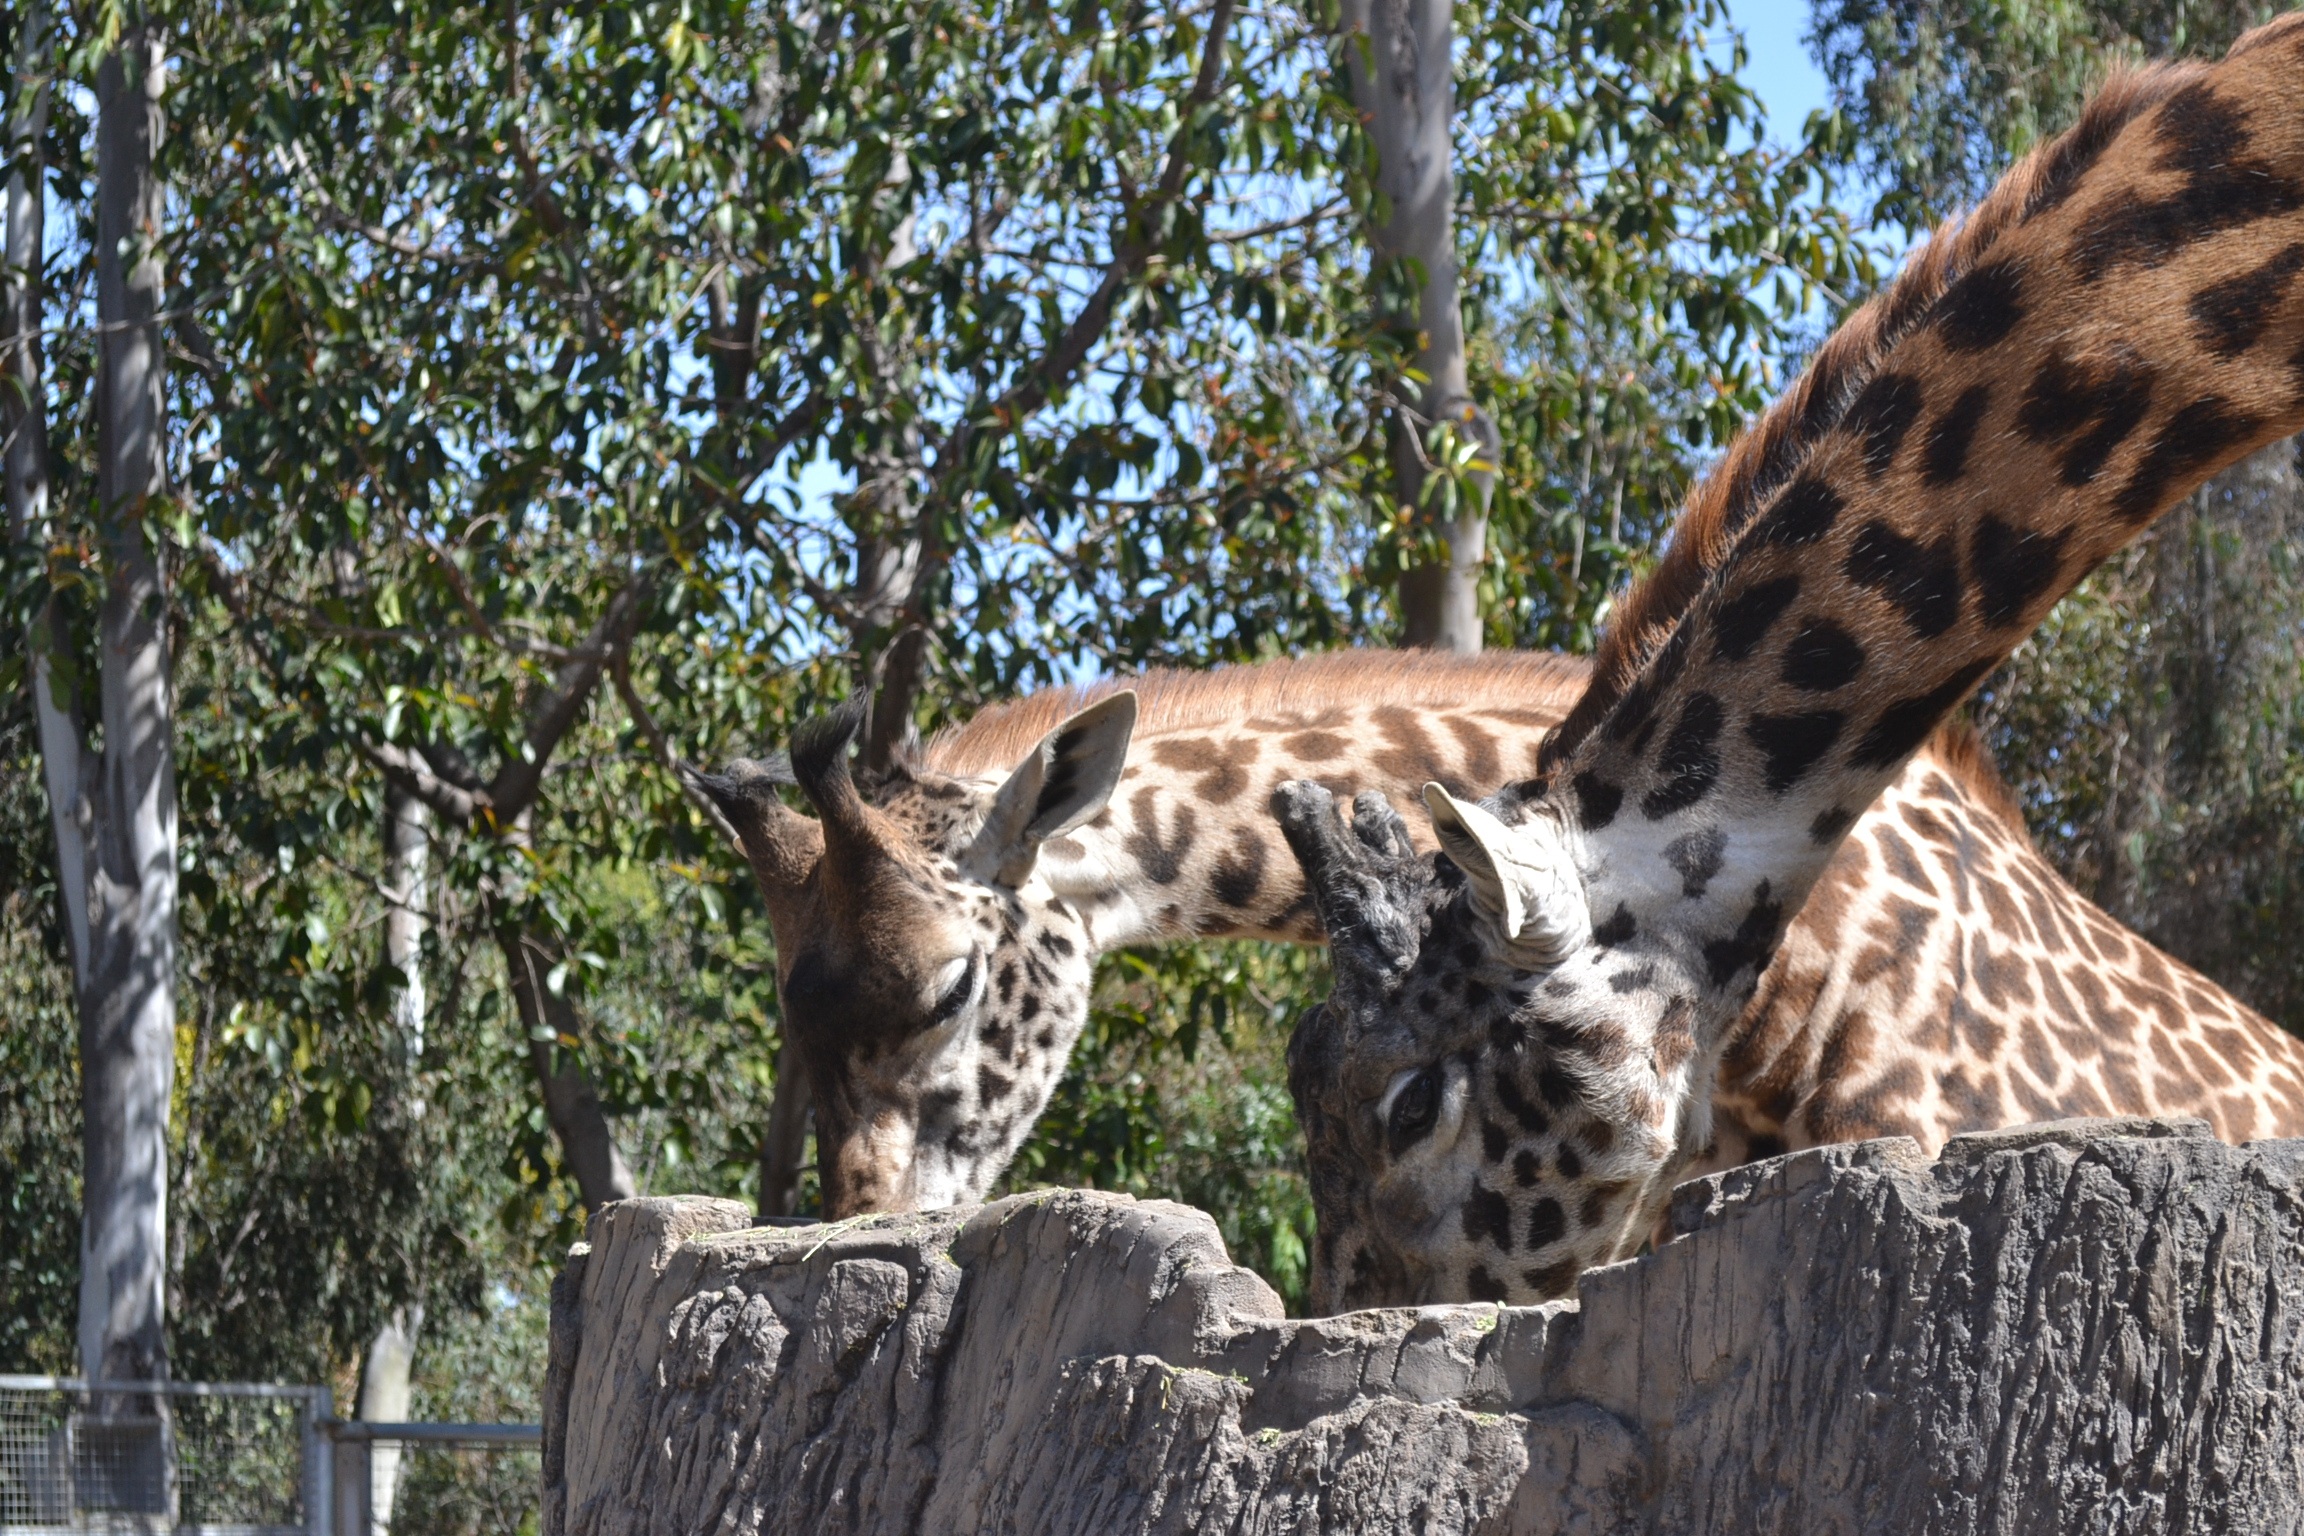
nature, outdoor, animal, cute, recreation, wildlife, zoo, pattern, portrait, spring, africa, park, mammal, close, baby, fauna, long neck, giraffe, face, neck, head, tall, big, adult, giraffidae, brown spots, outdoor recreation